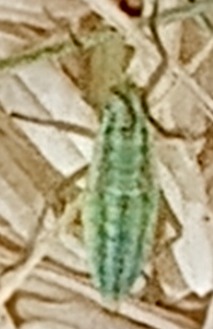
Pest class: occasional_pest